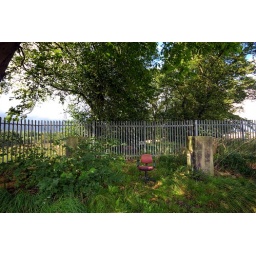
Lonely office chair dumped by nthe road.